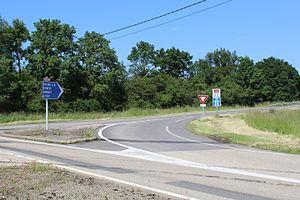
Voie donnant accès à la gare de péage de Saint-Genis-sur-Menthon près de l'autoroute A40.
Saint-Genis-sur-Menthon est une commune française située dans le département de l'Ain, en région Auvergne-Rhône-Alpes.